Love's Conquest

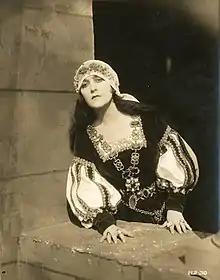
Still with Cavalieri

Love's Conquest is a lost 1918 American silent drama film directed by Edward José and written by Charles E. Whittaker after the play Gismonda by Victorien Sardou. The film stars Lina Cavalieri, Courtenay Foote, Fred Radcliffe, Frank Lee, J.H. Gilmour, and Isabel Berwin. The film was released on May 21, 1918, by Paramount Pictures.